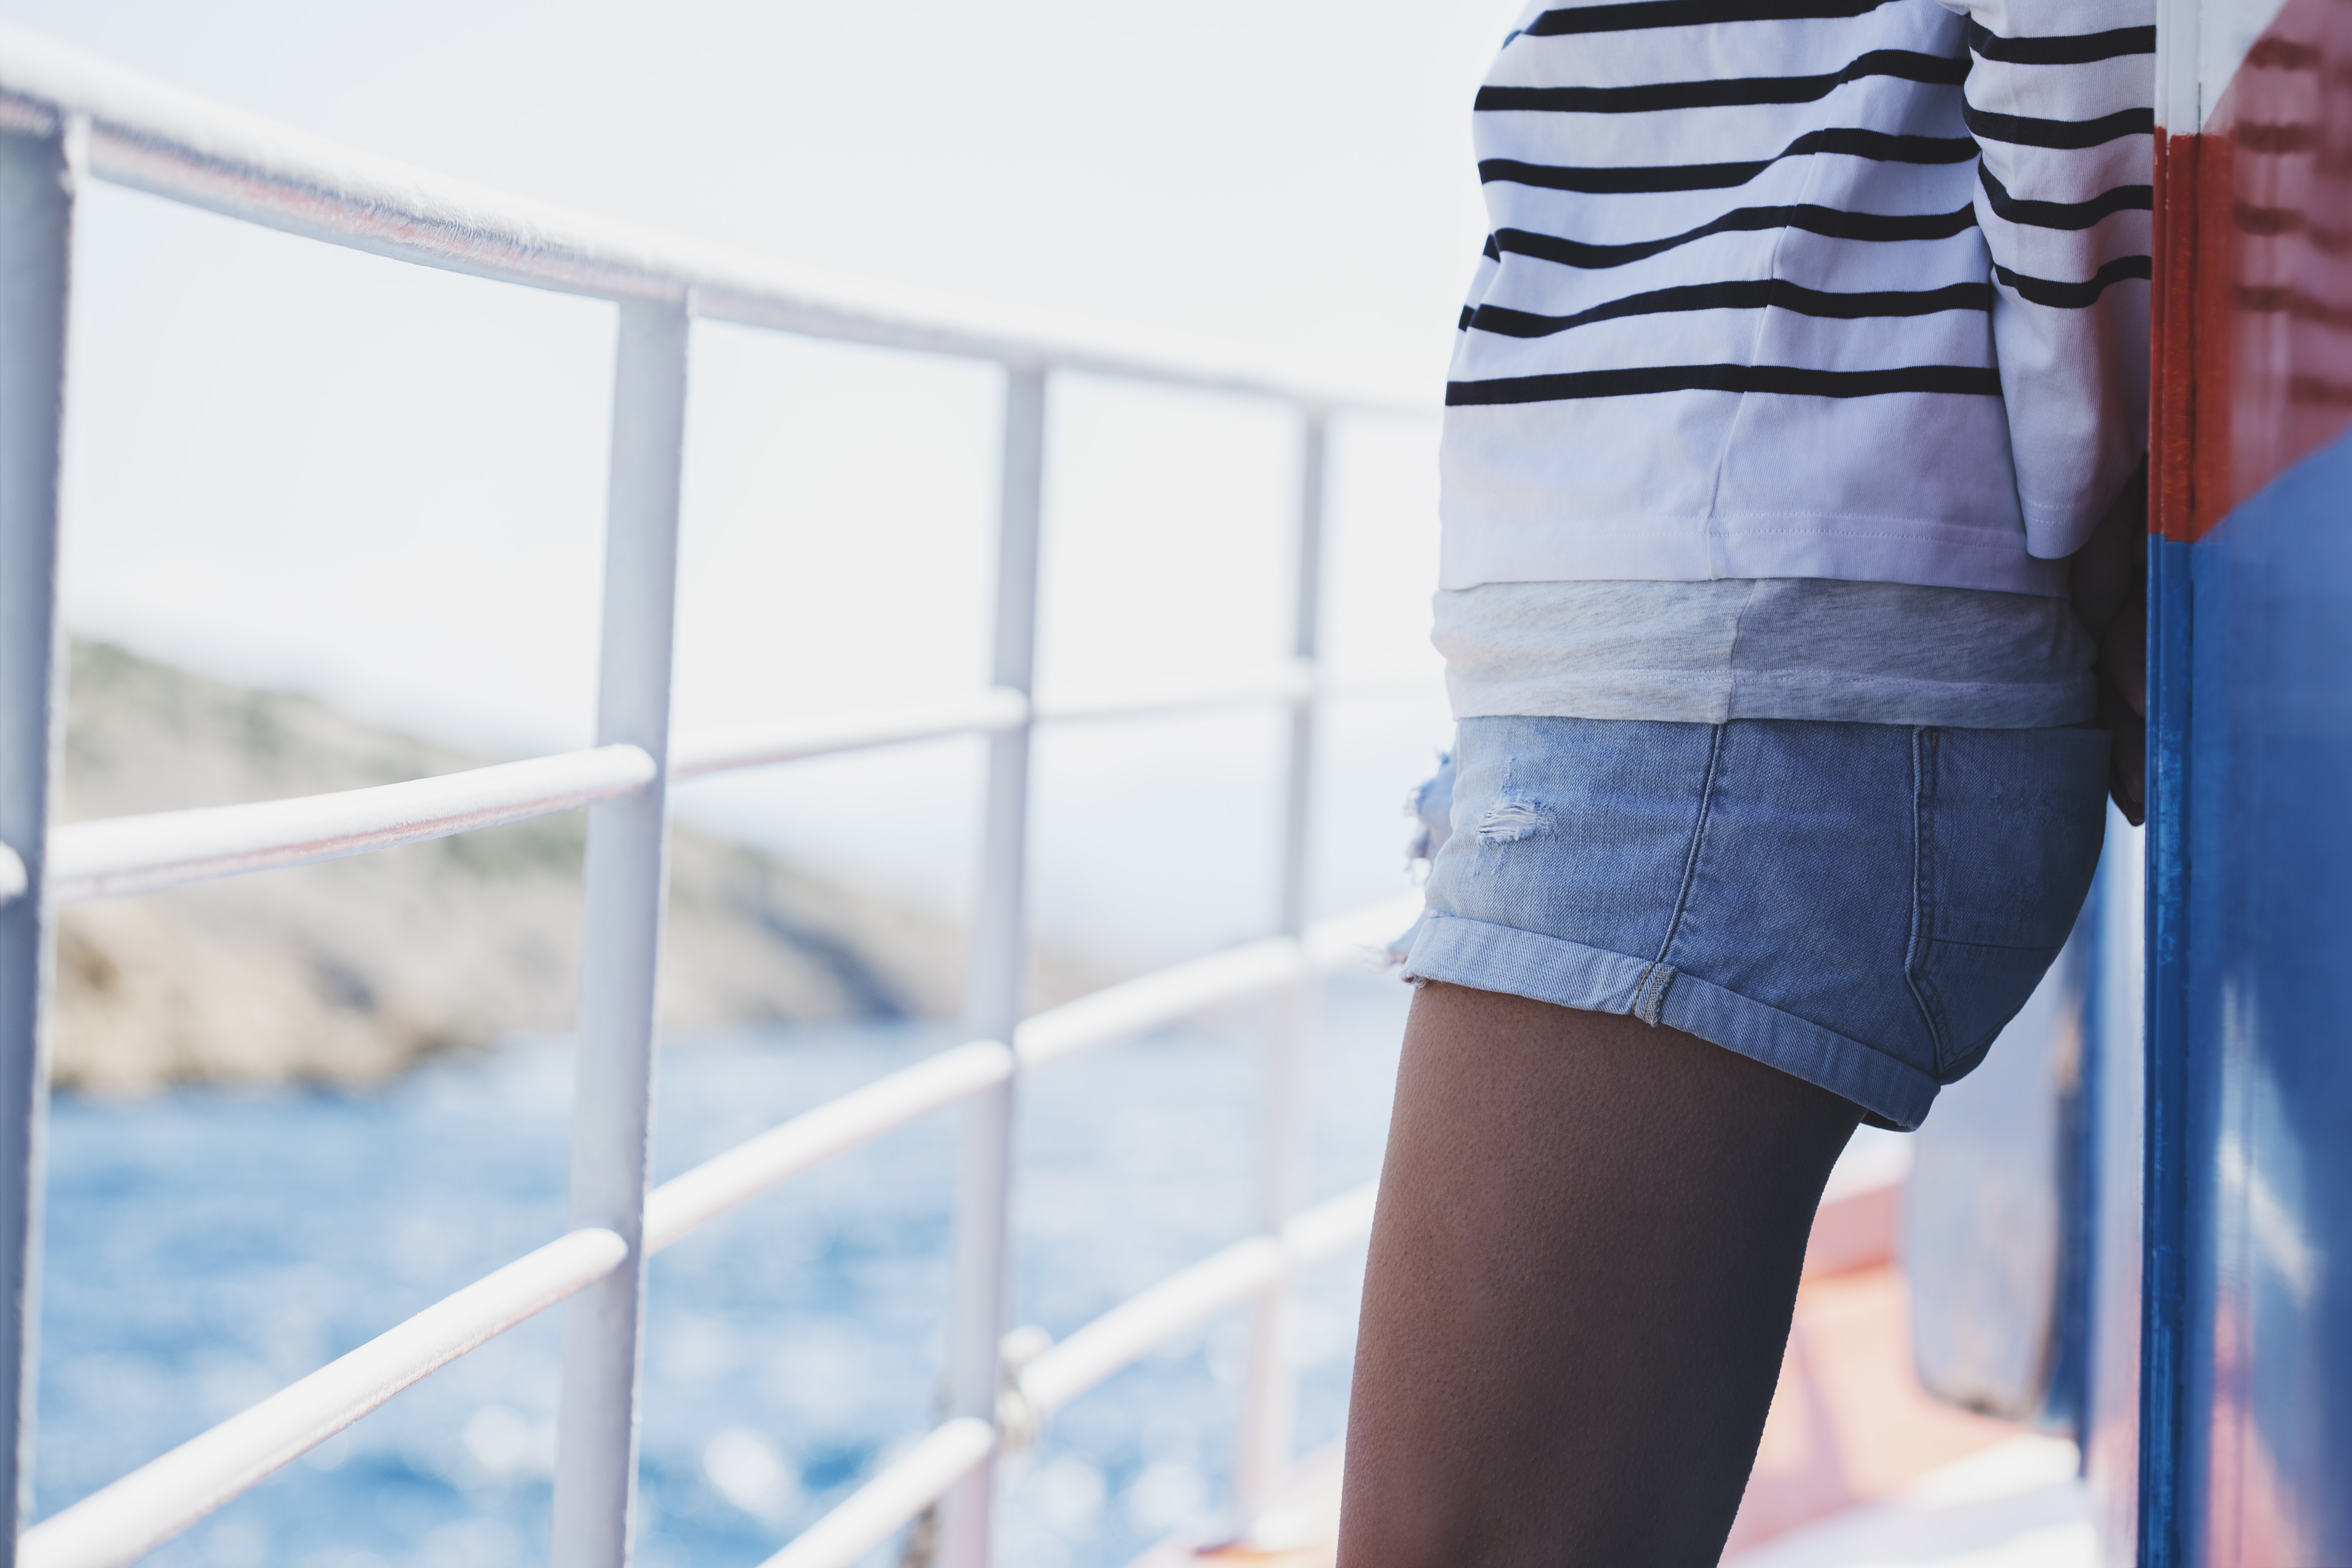
hand, sea, person, woman, white, leg, model, spring, color, macro, fashion, blue, clothing, denim, human body, dress, legs, footwear, railings, abdomen, photo shoot, royalty free images